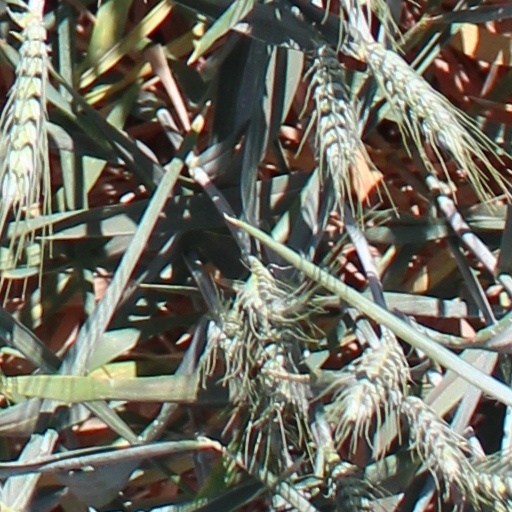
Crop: wheat